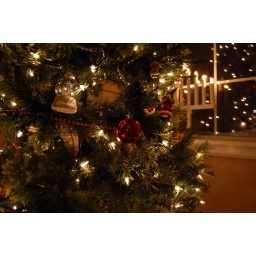
My reflection is in the red glass ornament. Really.